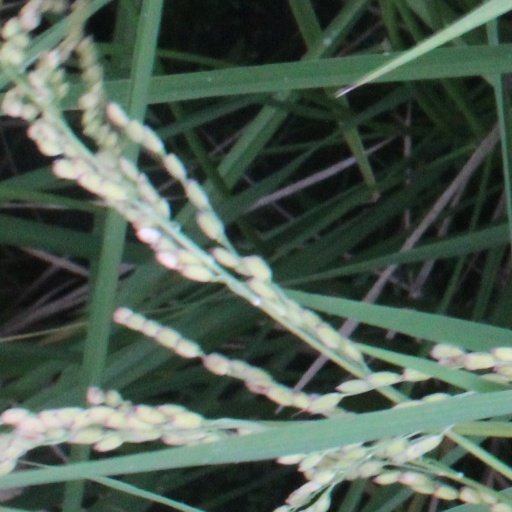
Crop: rice